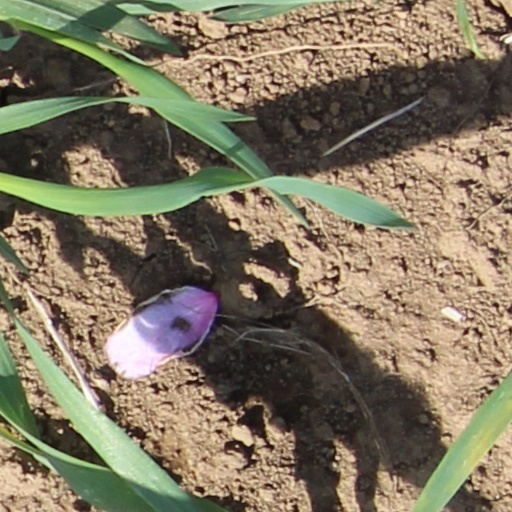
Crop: wheat